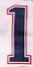
Number: 1